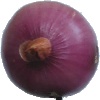
Label: Onion Red Peeled 1